The Racecourse Colliery

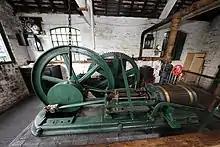
The winding engine

This pit features a Manager's Office and a Weighbridge Office that sit side by side. Many of the small pits did not have a resident manager instead, one manager would look after a number of pits. One of the manager's jobs was to make sure that all the mine plans were kept up-to-date, these plans would have been kept in the office. There are no safety lamps in the office; many Black Country pits did not use them as working lights because the shallow workings enabled some of the volatile gases to escape to the surface. Mines like this were known as 'naked lamp' mines, i.e. the miners would have to make do with tallow candles set in a lump of clay.